Louis Engel

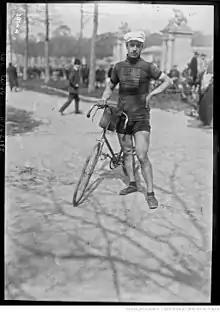

Louis Engel (20 February 1885 – 3 October 1960) was a French racing cyclist. He rode in the 1919 Tour de France.